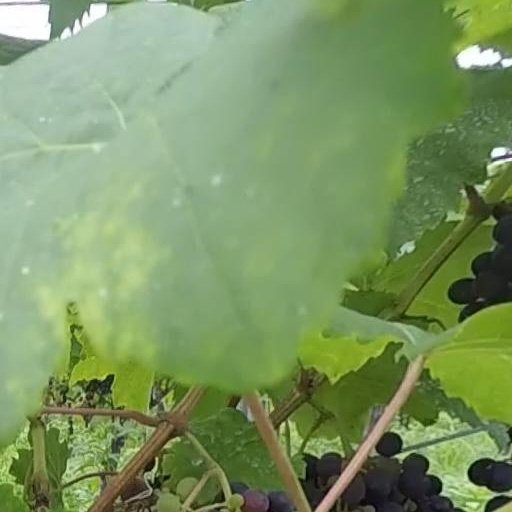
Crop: grape